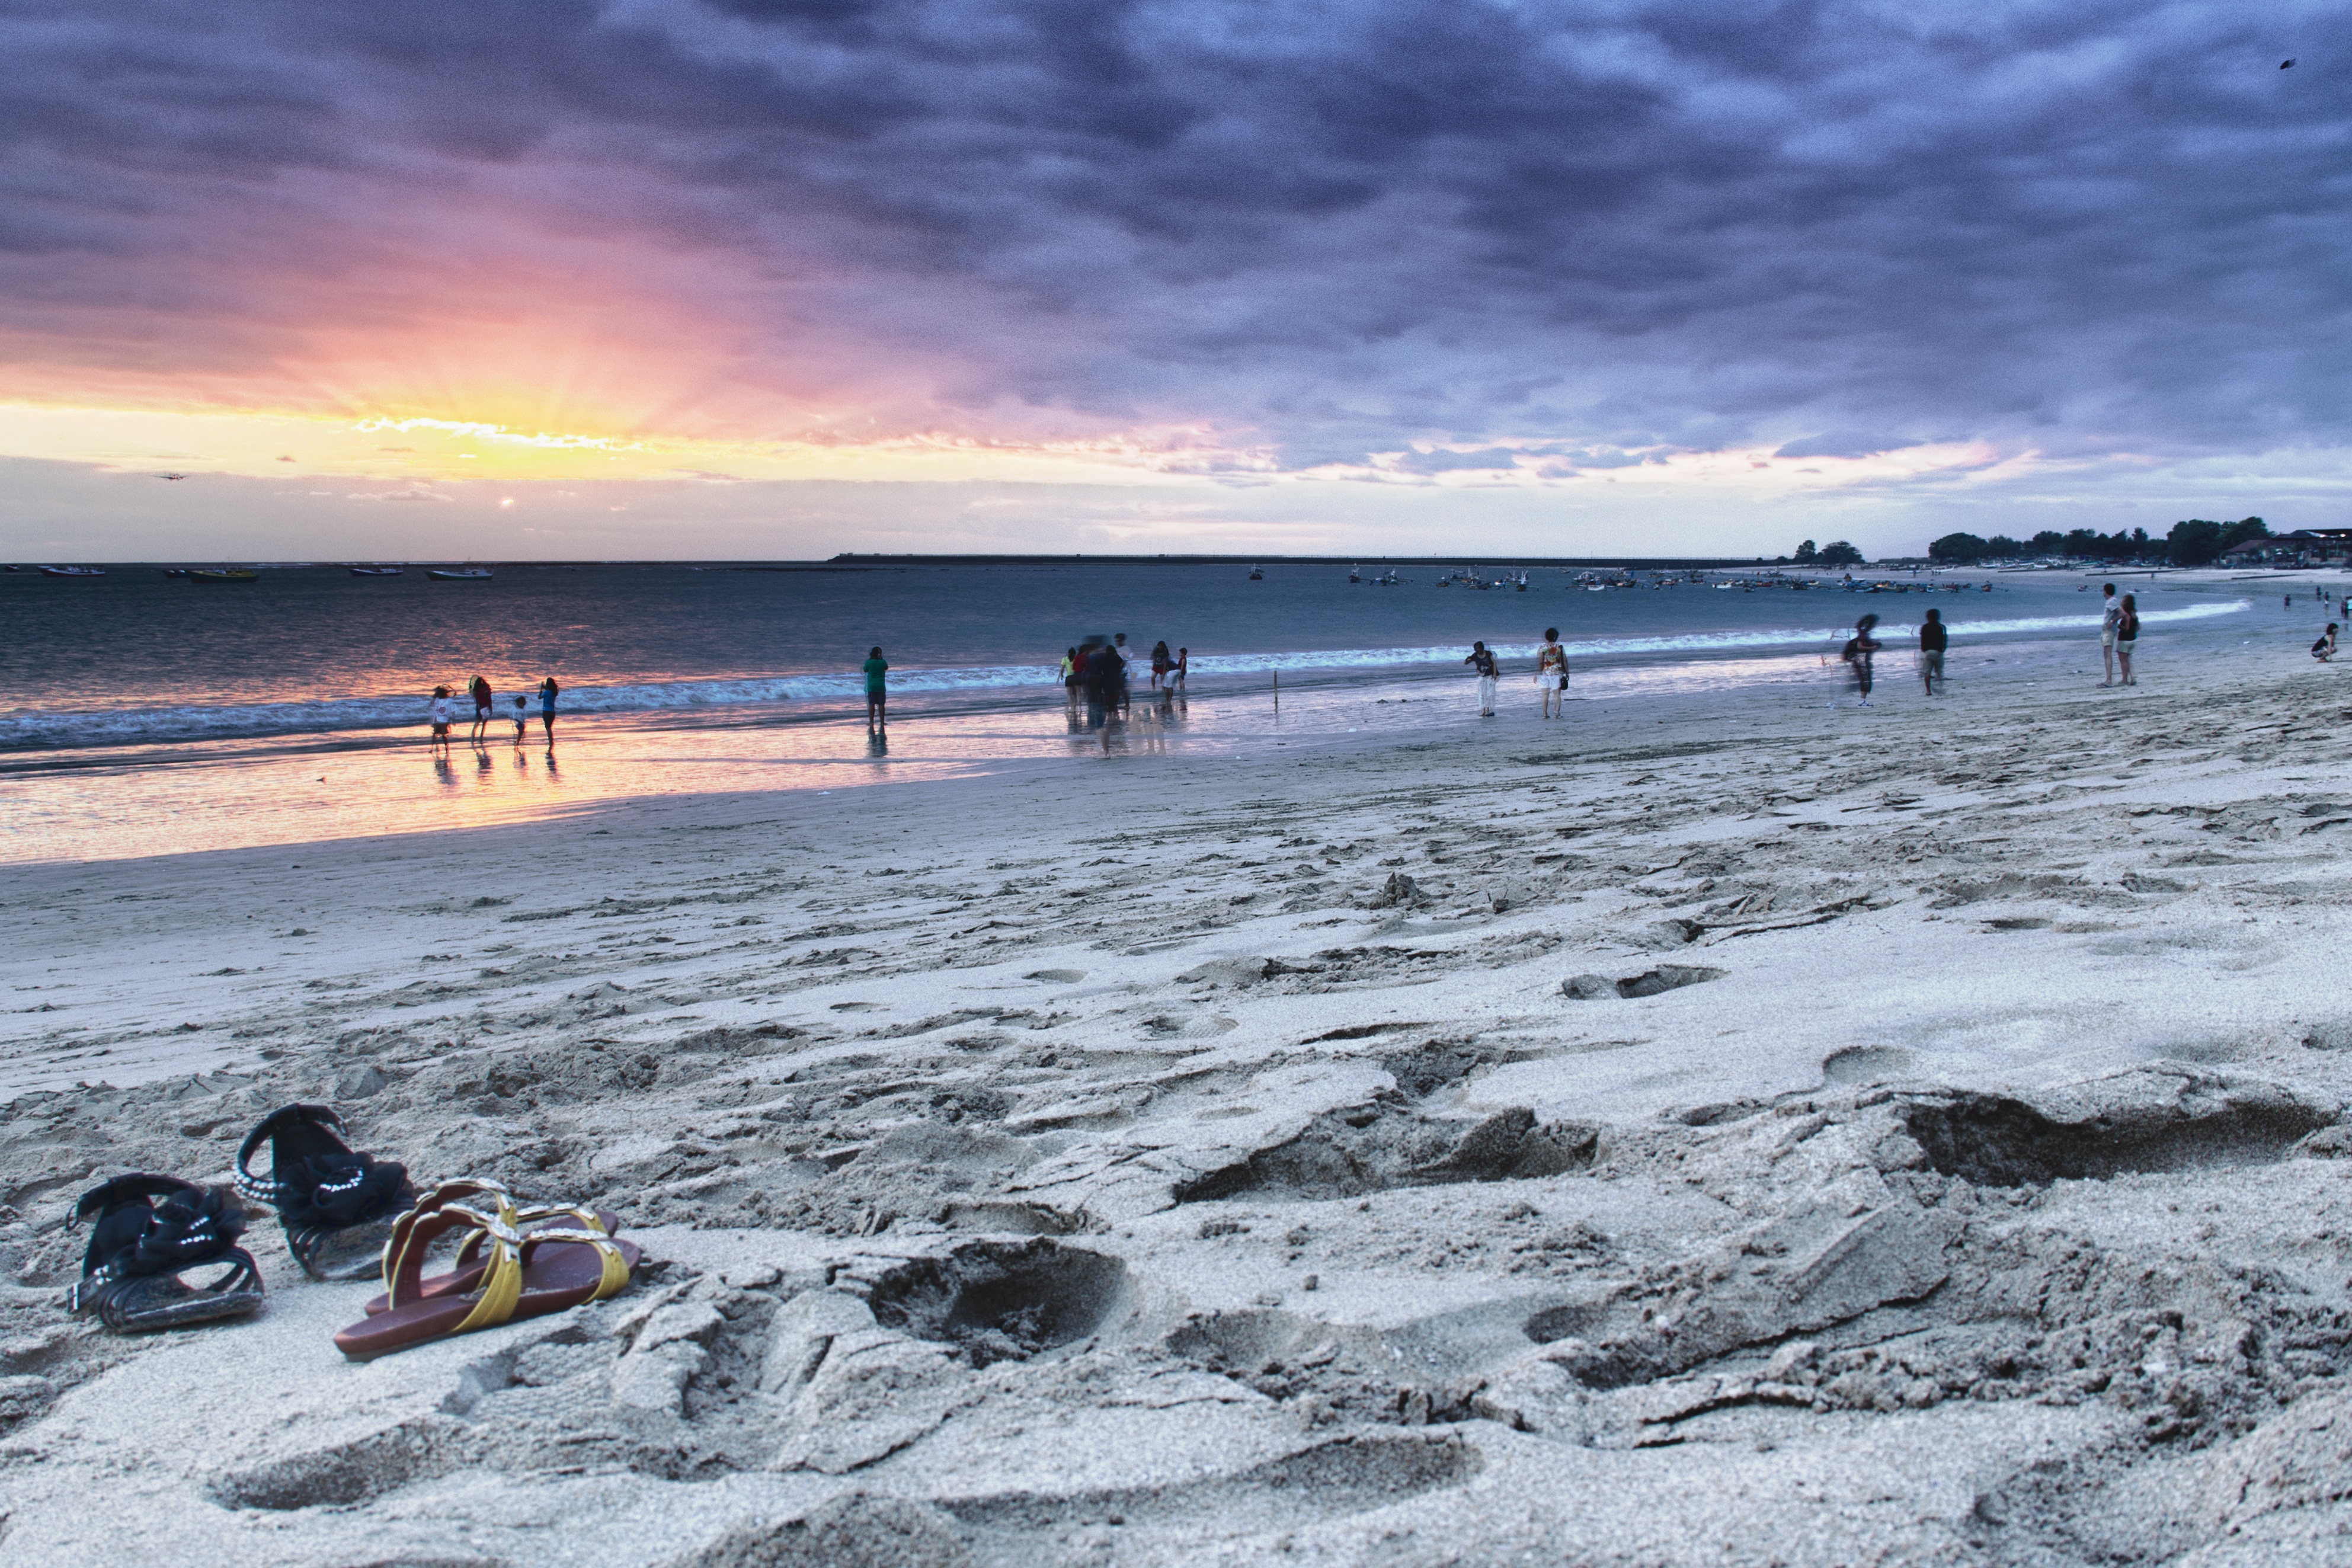
beach, landscape, sea, coast, sand, ocean, sunset, shore, wave, summer, vacation, travel, coastline, scenic, bay, body of water, hdr, wind wave